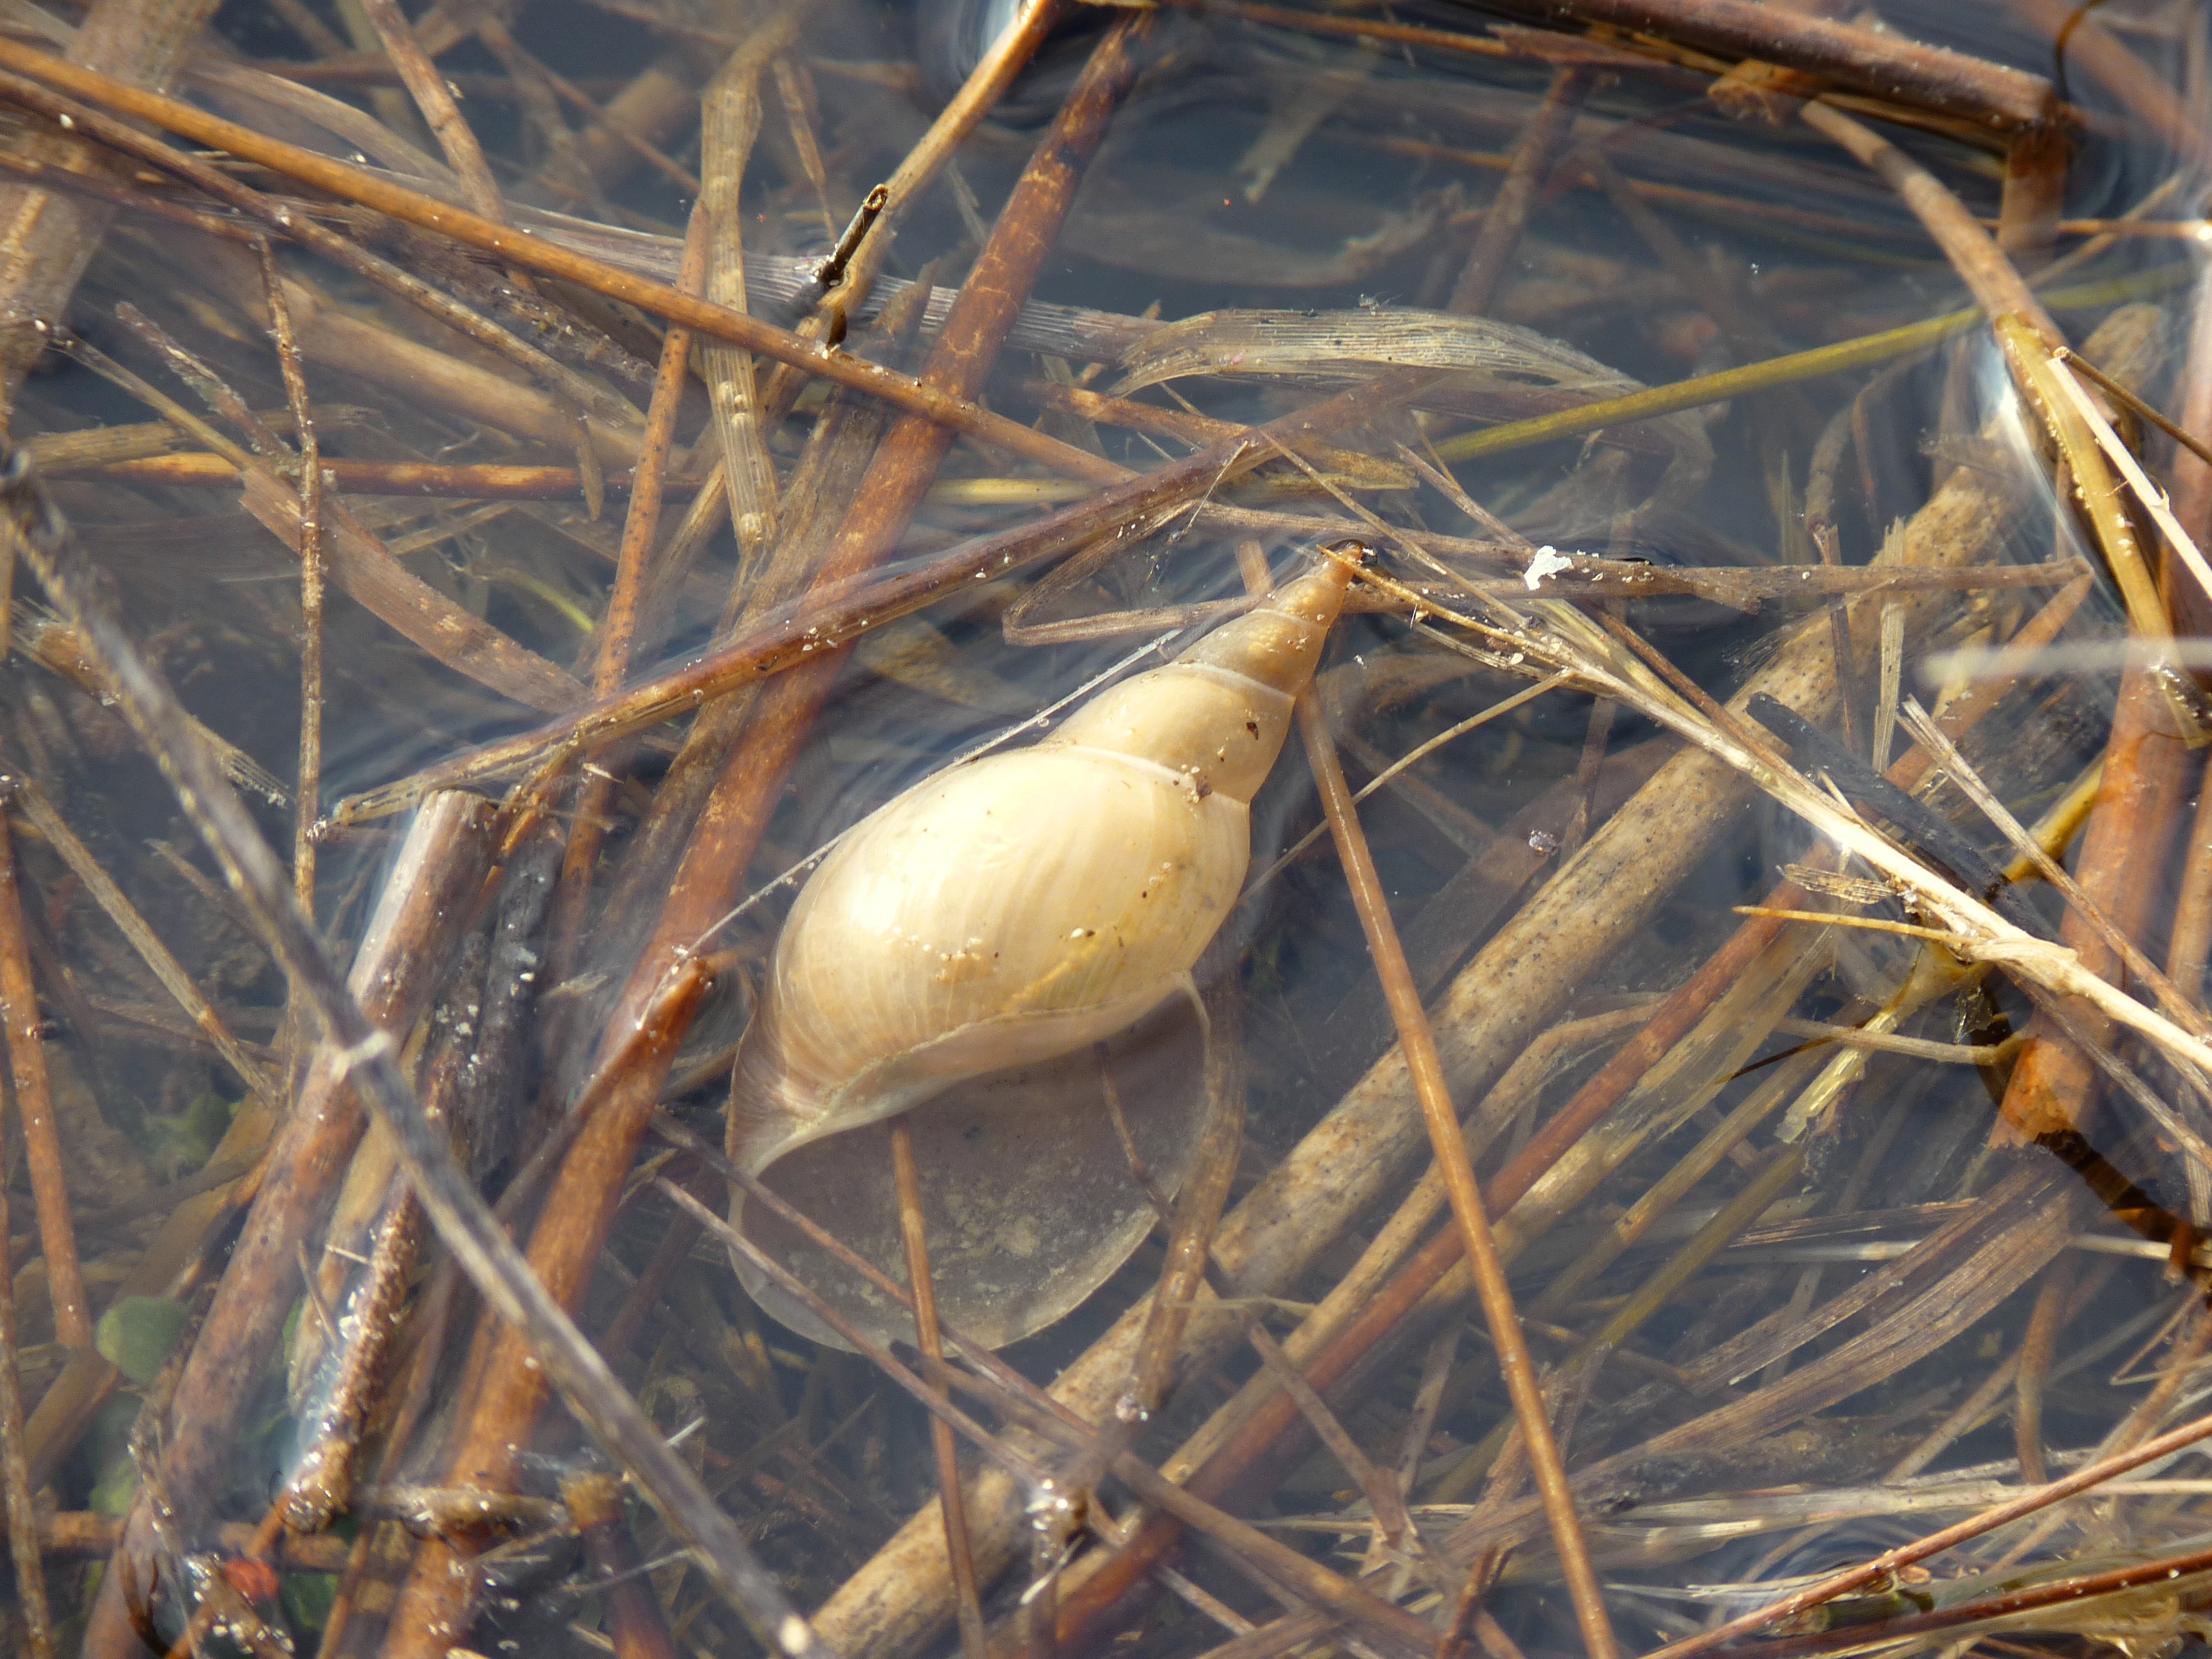
water, nature, bird, pond, wildlife, autumn, close, fauna, shell, mollusk, snail, animals, old world flycatcher, freshwater snail